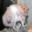
Label: hamster